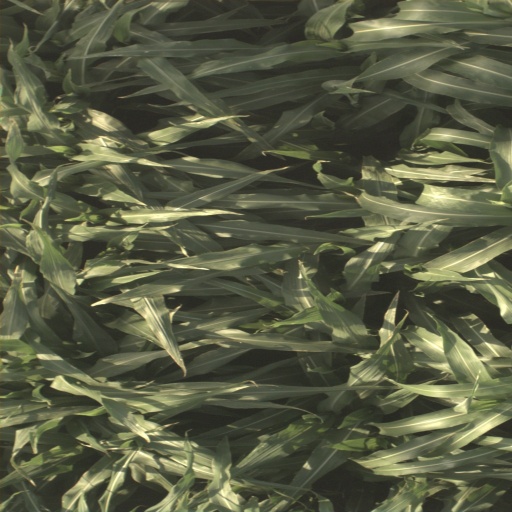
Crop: sorghum